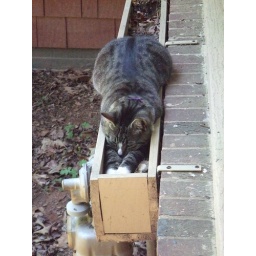
Note the growth! Our box cat has sprouted chubby rolls that now spill over the side of the box.